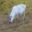
Label: deer